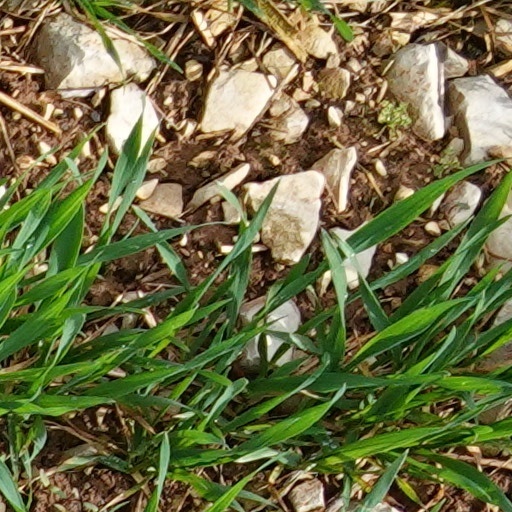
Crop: wheat